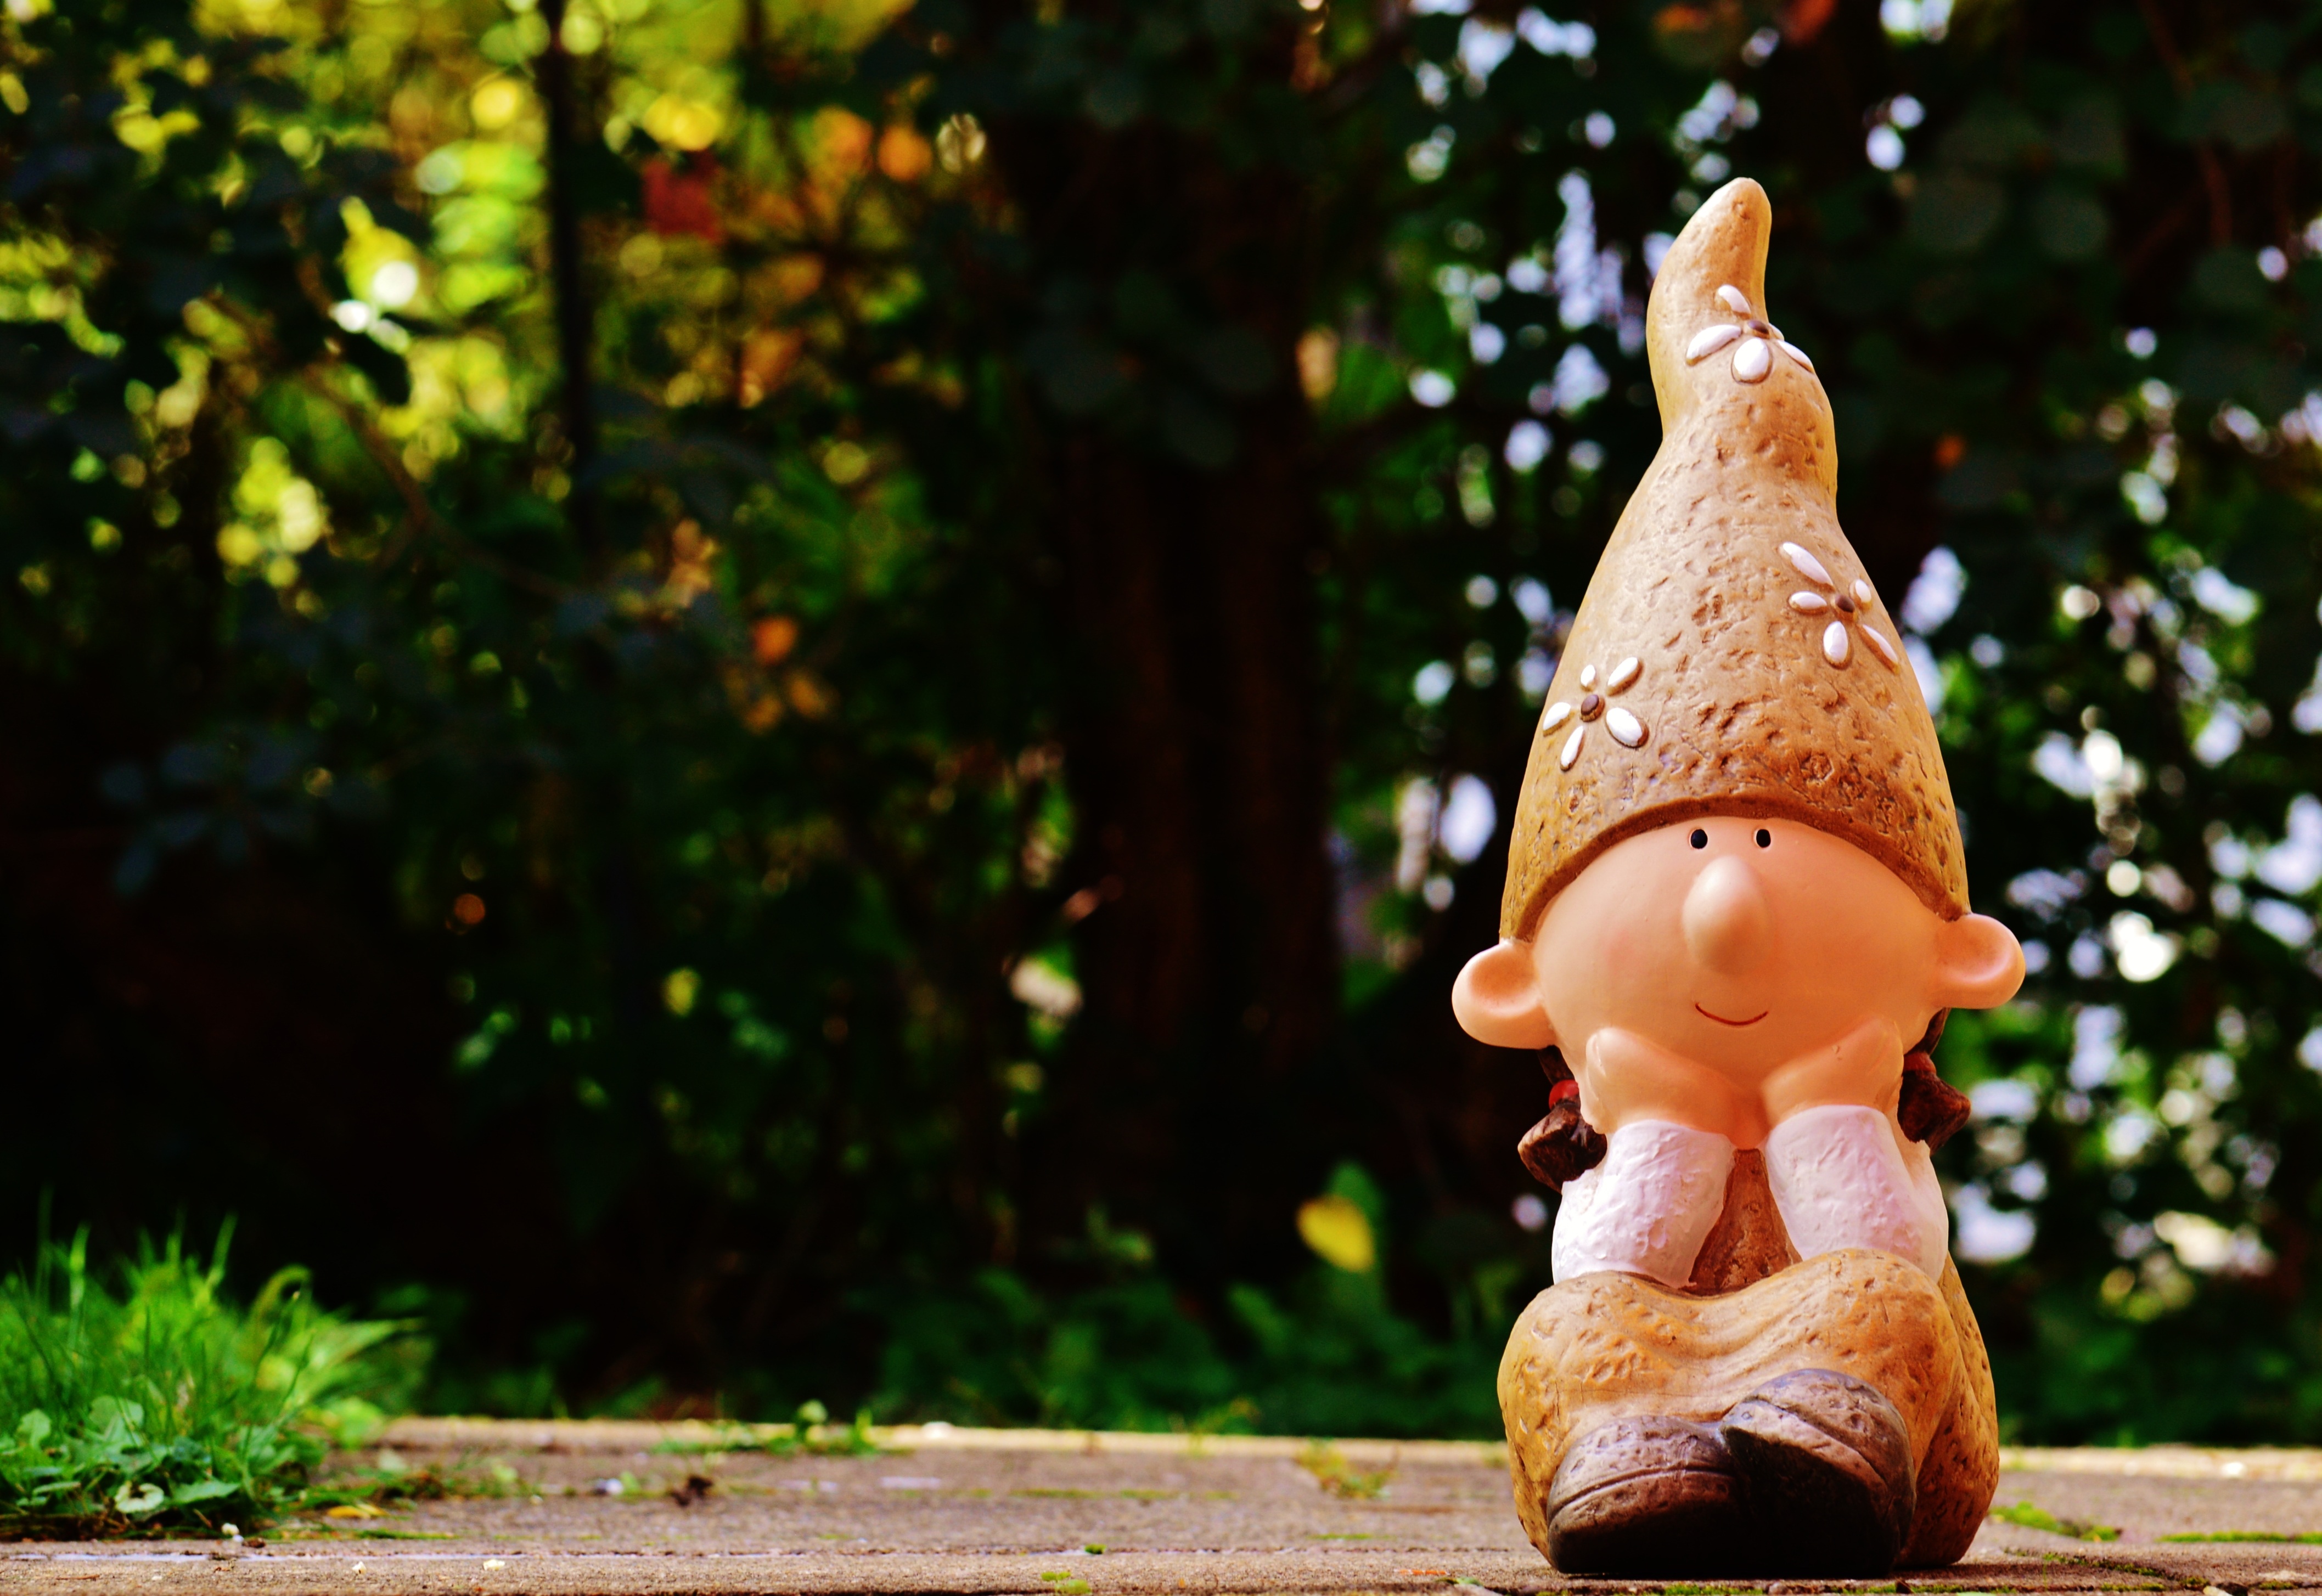
tree, sweet, leaf, flower, cute, monument, statue, autumn, garden, lighting, deco, figure, temple, funny, are, dwarf, carving, imp, garden gnome, spring imp